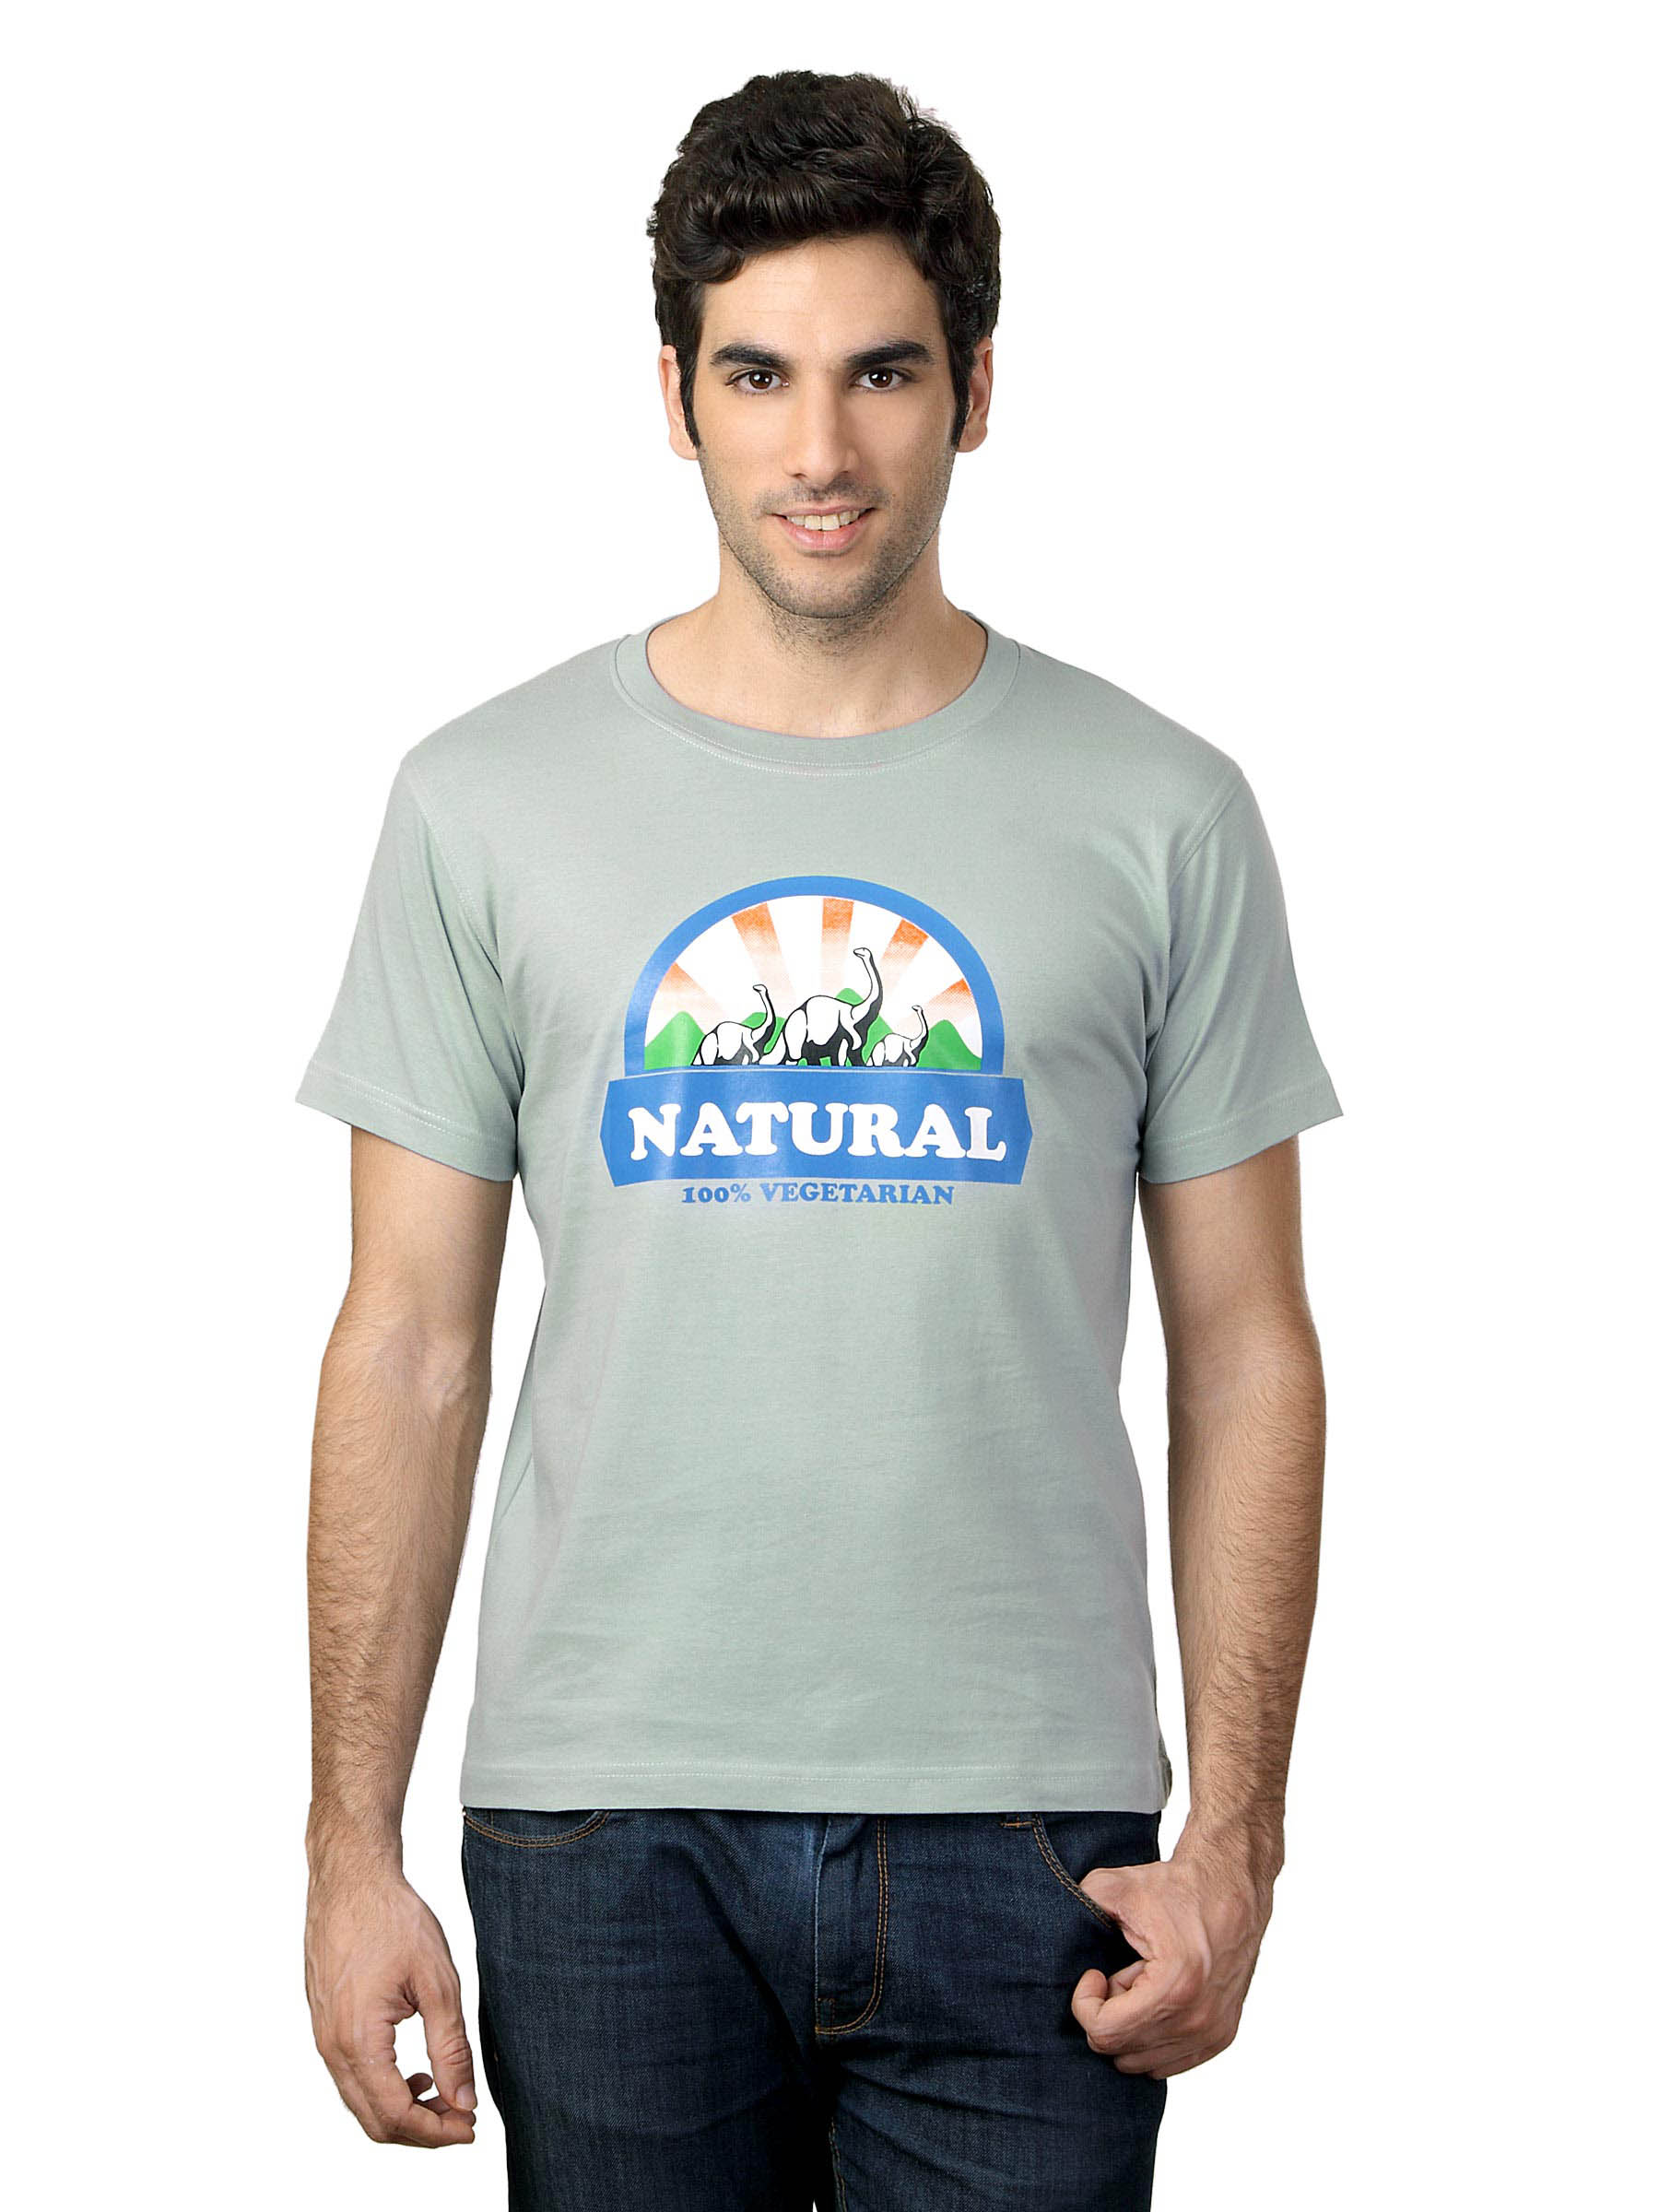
Myntra Men Pista Green T-shirt
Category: Apparel / Topwear / Tshirts
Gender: Men
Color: Green
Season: Summer 2012
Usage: Casual